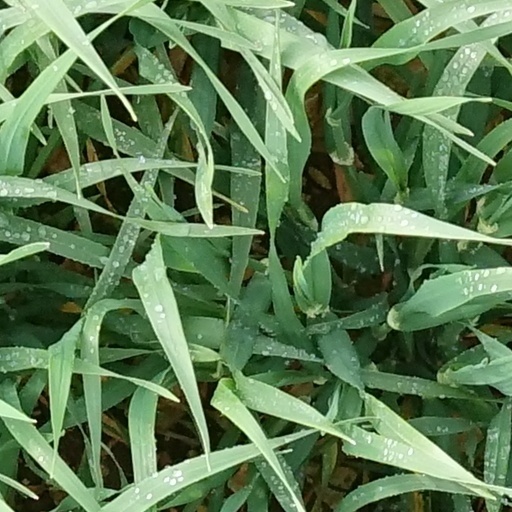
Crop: wheat